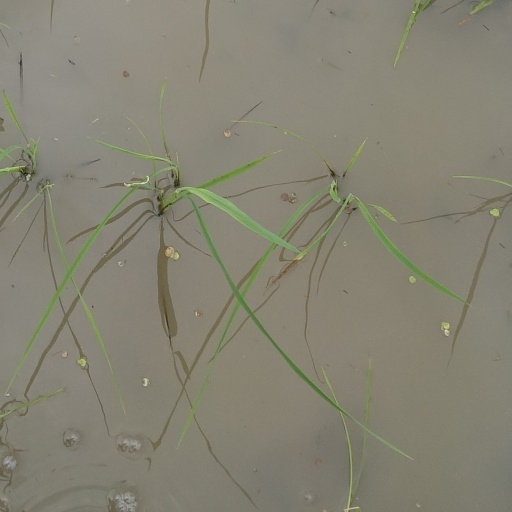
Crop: rice